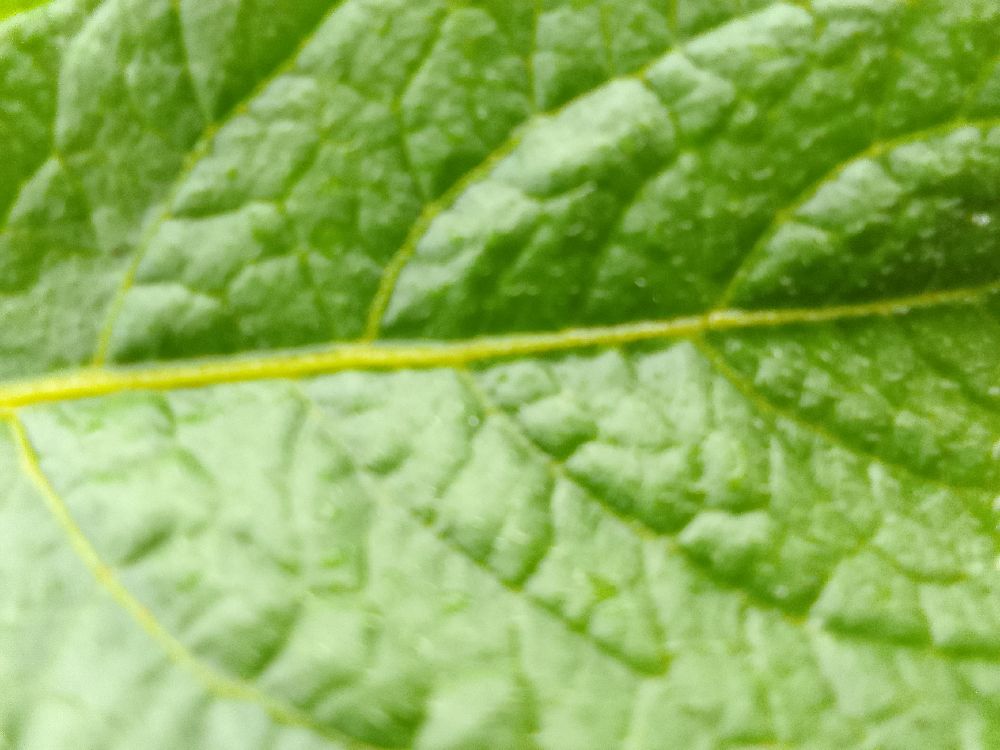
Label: Healthy